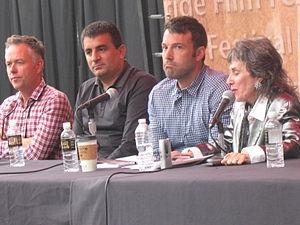
Benjamin Géza Affleck-Boldt, dit Ben Affleck [bɛn ˈæflɛk], est un acteur, réalisateur, scénariste et producteur de cinéma américain, né le 15 août 1972 à Berkeley.
The Gatekeepers est un film documentaire franco-israélien réalisé par Dror Moreh en 2012.